Medieval English wool trade

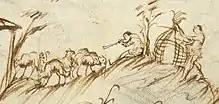
Shepherd blowing horn in the Utrecht Psalter.

During the early Anglo-Saxon period (c. 450–650), archaeological evidence for weaving using warp-weighted looms is extensive, imply at least subsistence-level wool production. Tools and technologies of spinning and weaving were similar to those of the Roman period; it is likely that fine, white wool continued to be produced from sheep introduced from the Mediterranean region alongside coarser local wools. Dyes included woad for blue and less frequently madder and lichens for reds and purples. Some high-status woollen cloth is found, including gold brocade. New textile types appeared around the tenth century, prominently including diamond twills whose use continued into the thirteenth century. There is little evidence for long-distance trade, but there seems to have been some, presumably of especially rare wools or cloths: the silence of the sources is interrupted by a famous mention of the slipping standards of English cloaks exported to Francia in a letter from Charlemagne to Offa of Mercia. By the eleventh century, however, sheep were numerous in England, and at least some export of their wool by low German merchants was taking place; Peter Sawyer argued that wool was already a major source of wealth and an important export commodity in England at this time.